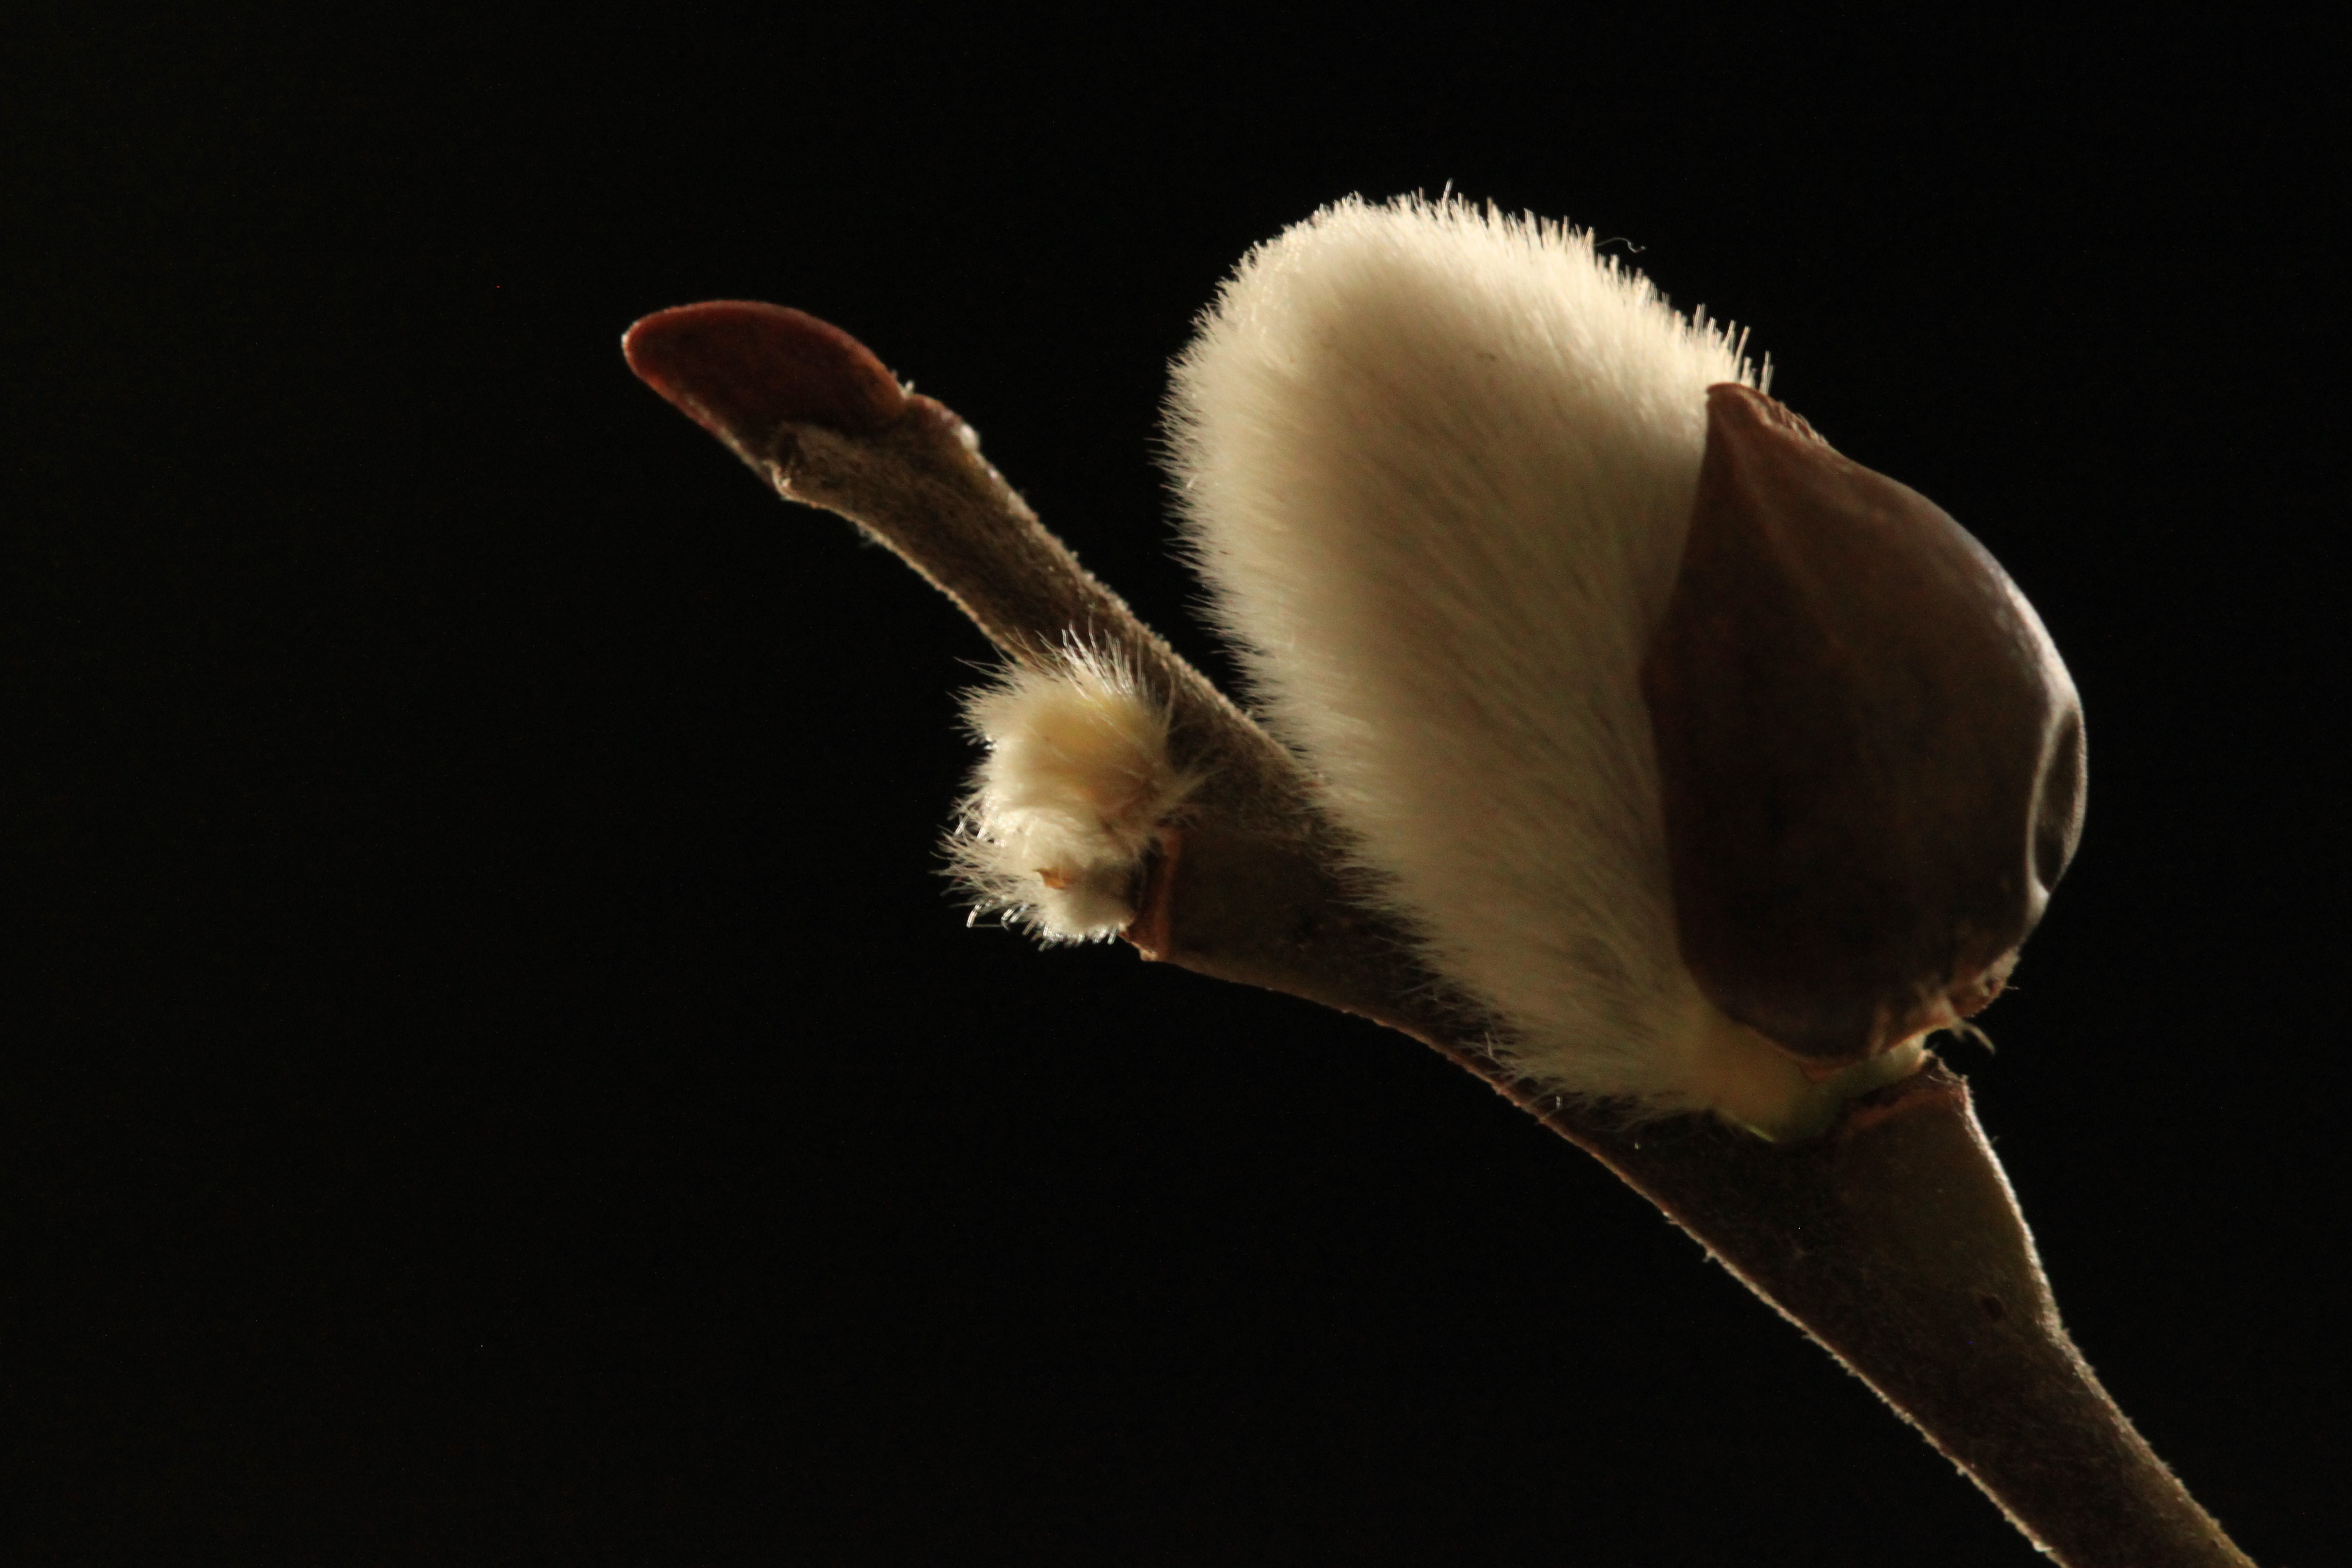
nature, bird, wing, plant, flower, isolated, spring, fluffy, beak, insect, macro, pasture, close, close up, aesthetic, branches, hairy, organ, bud, awakening, macro photography, scion, palm kitten, spring jewelry, grazing kate, holzgewaechs